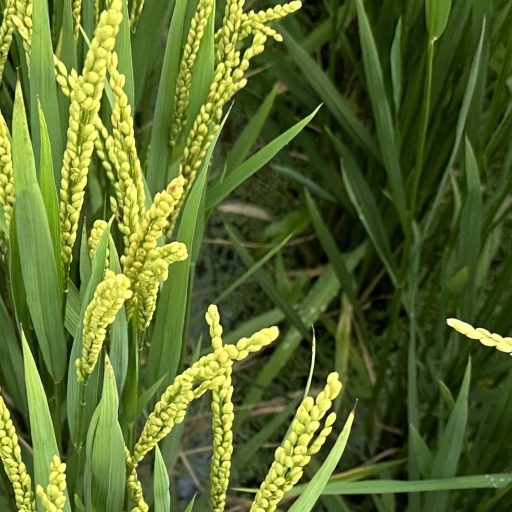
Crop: rice